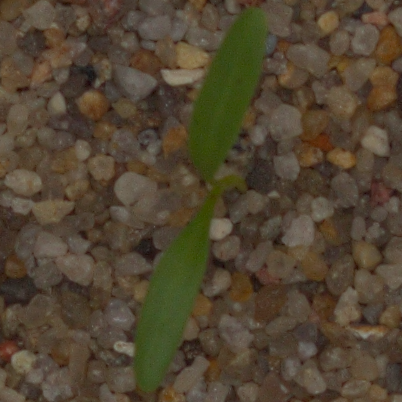
Label: sugar_beet